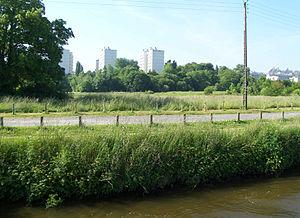
Les prairies Saint-Martin est un parc naturel de 30 hectares à Rennes, situé près du centre-ville, longé par canal d'Ille-et-Rance. Elles offrent un espace de nature au cœur de la ville et favorise les modes de déplacement doux vers les quartiers nord de la ville. Contrairement au parc du Thabor et au parc Oberthür, les prairies Saint-Martin conservent de grandes zones réservées à la faune et la flore sauvage, qui servent également de zone tampon en cas de crues de l'Ille.